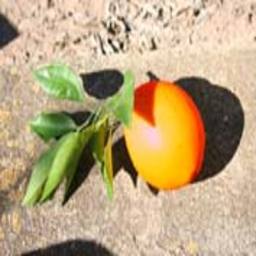
Label: Orange